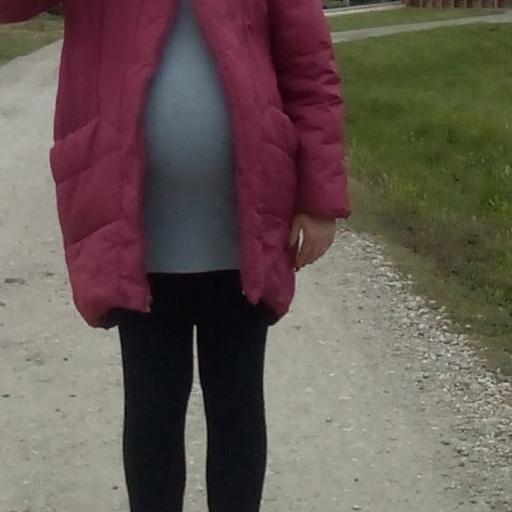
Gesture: no_gesture